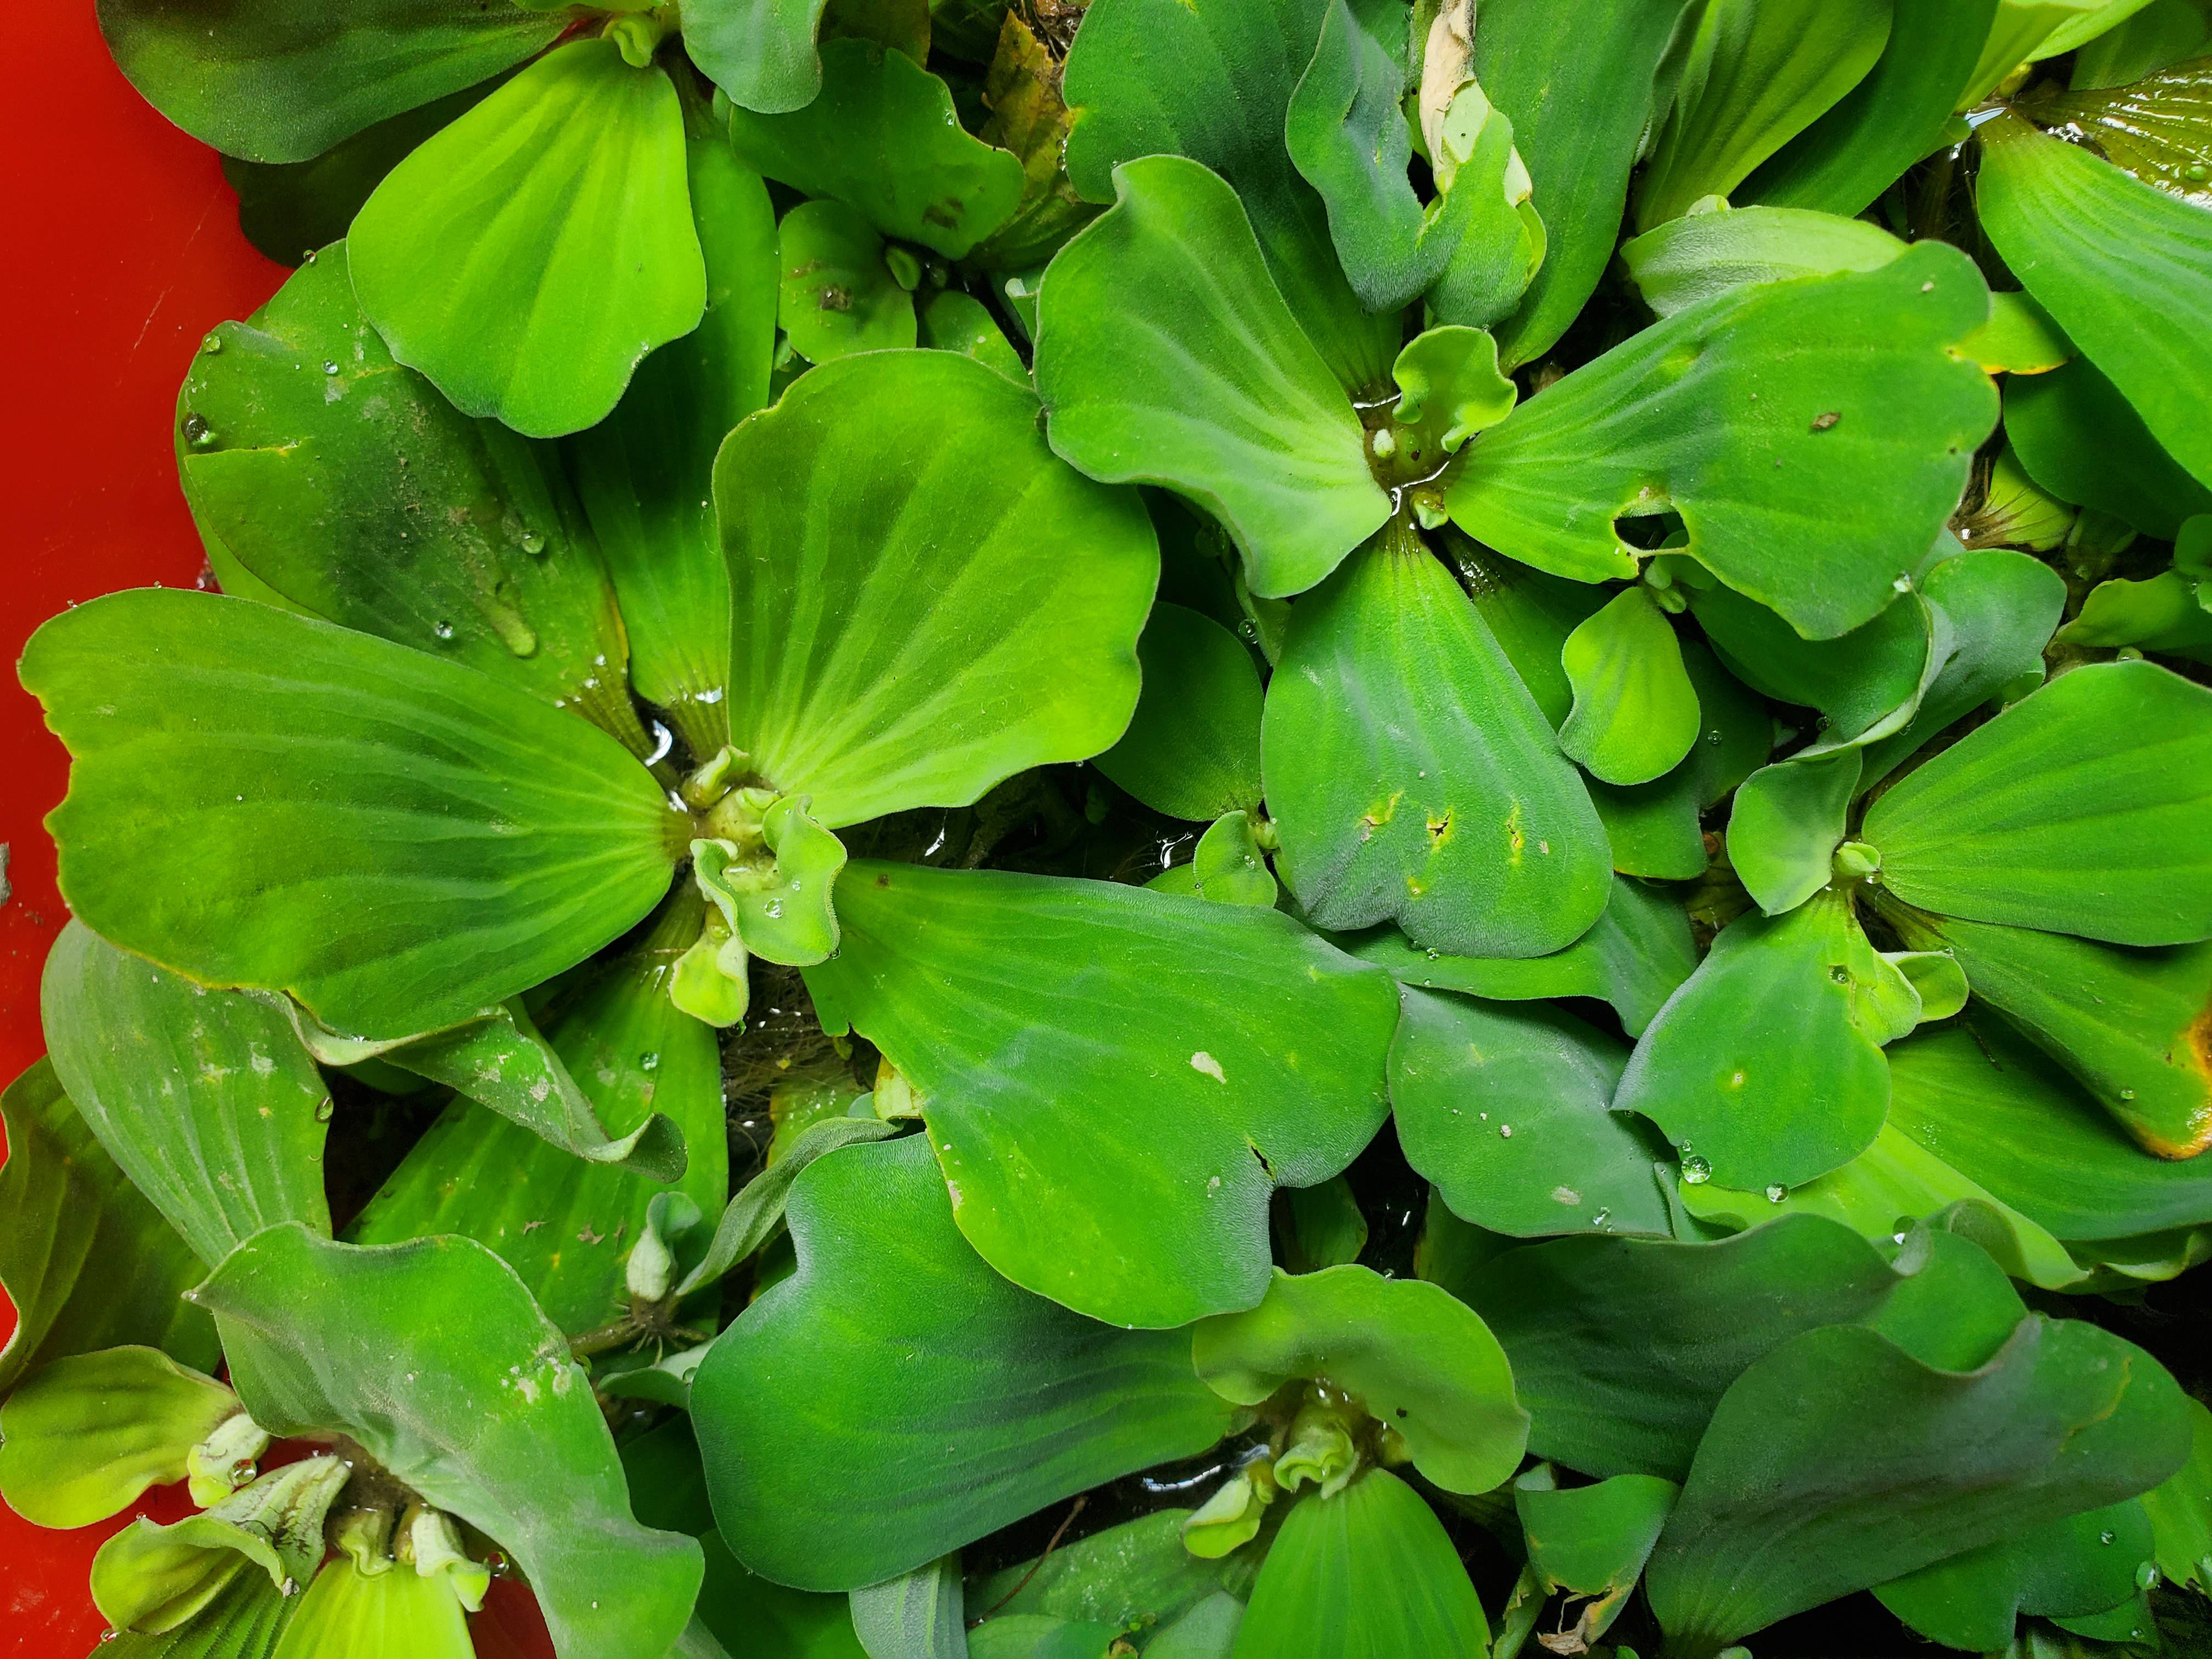
Species: Water Lettuce (Pistia stratiotes)